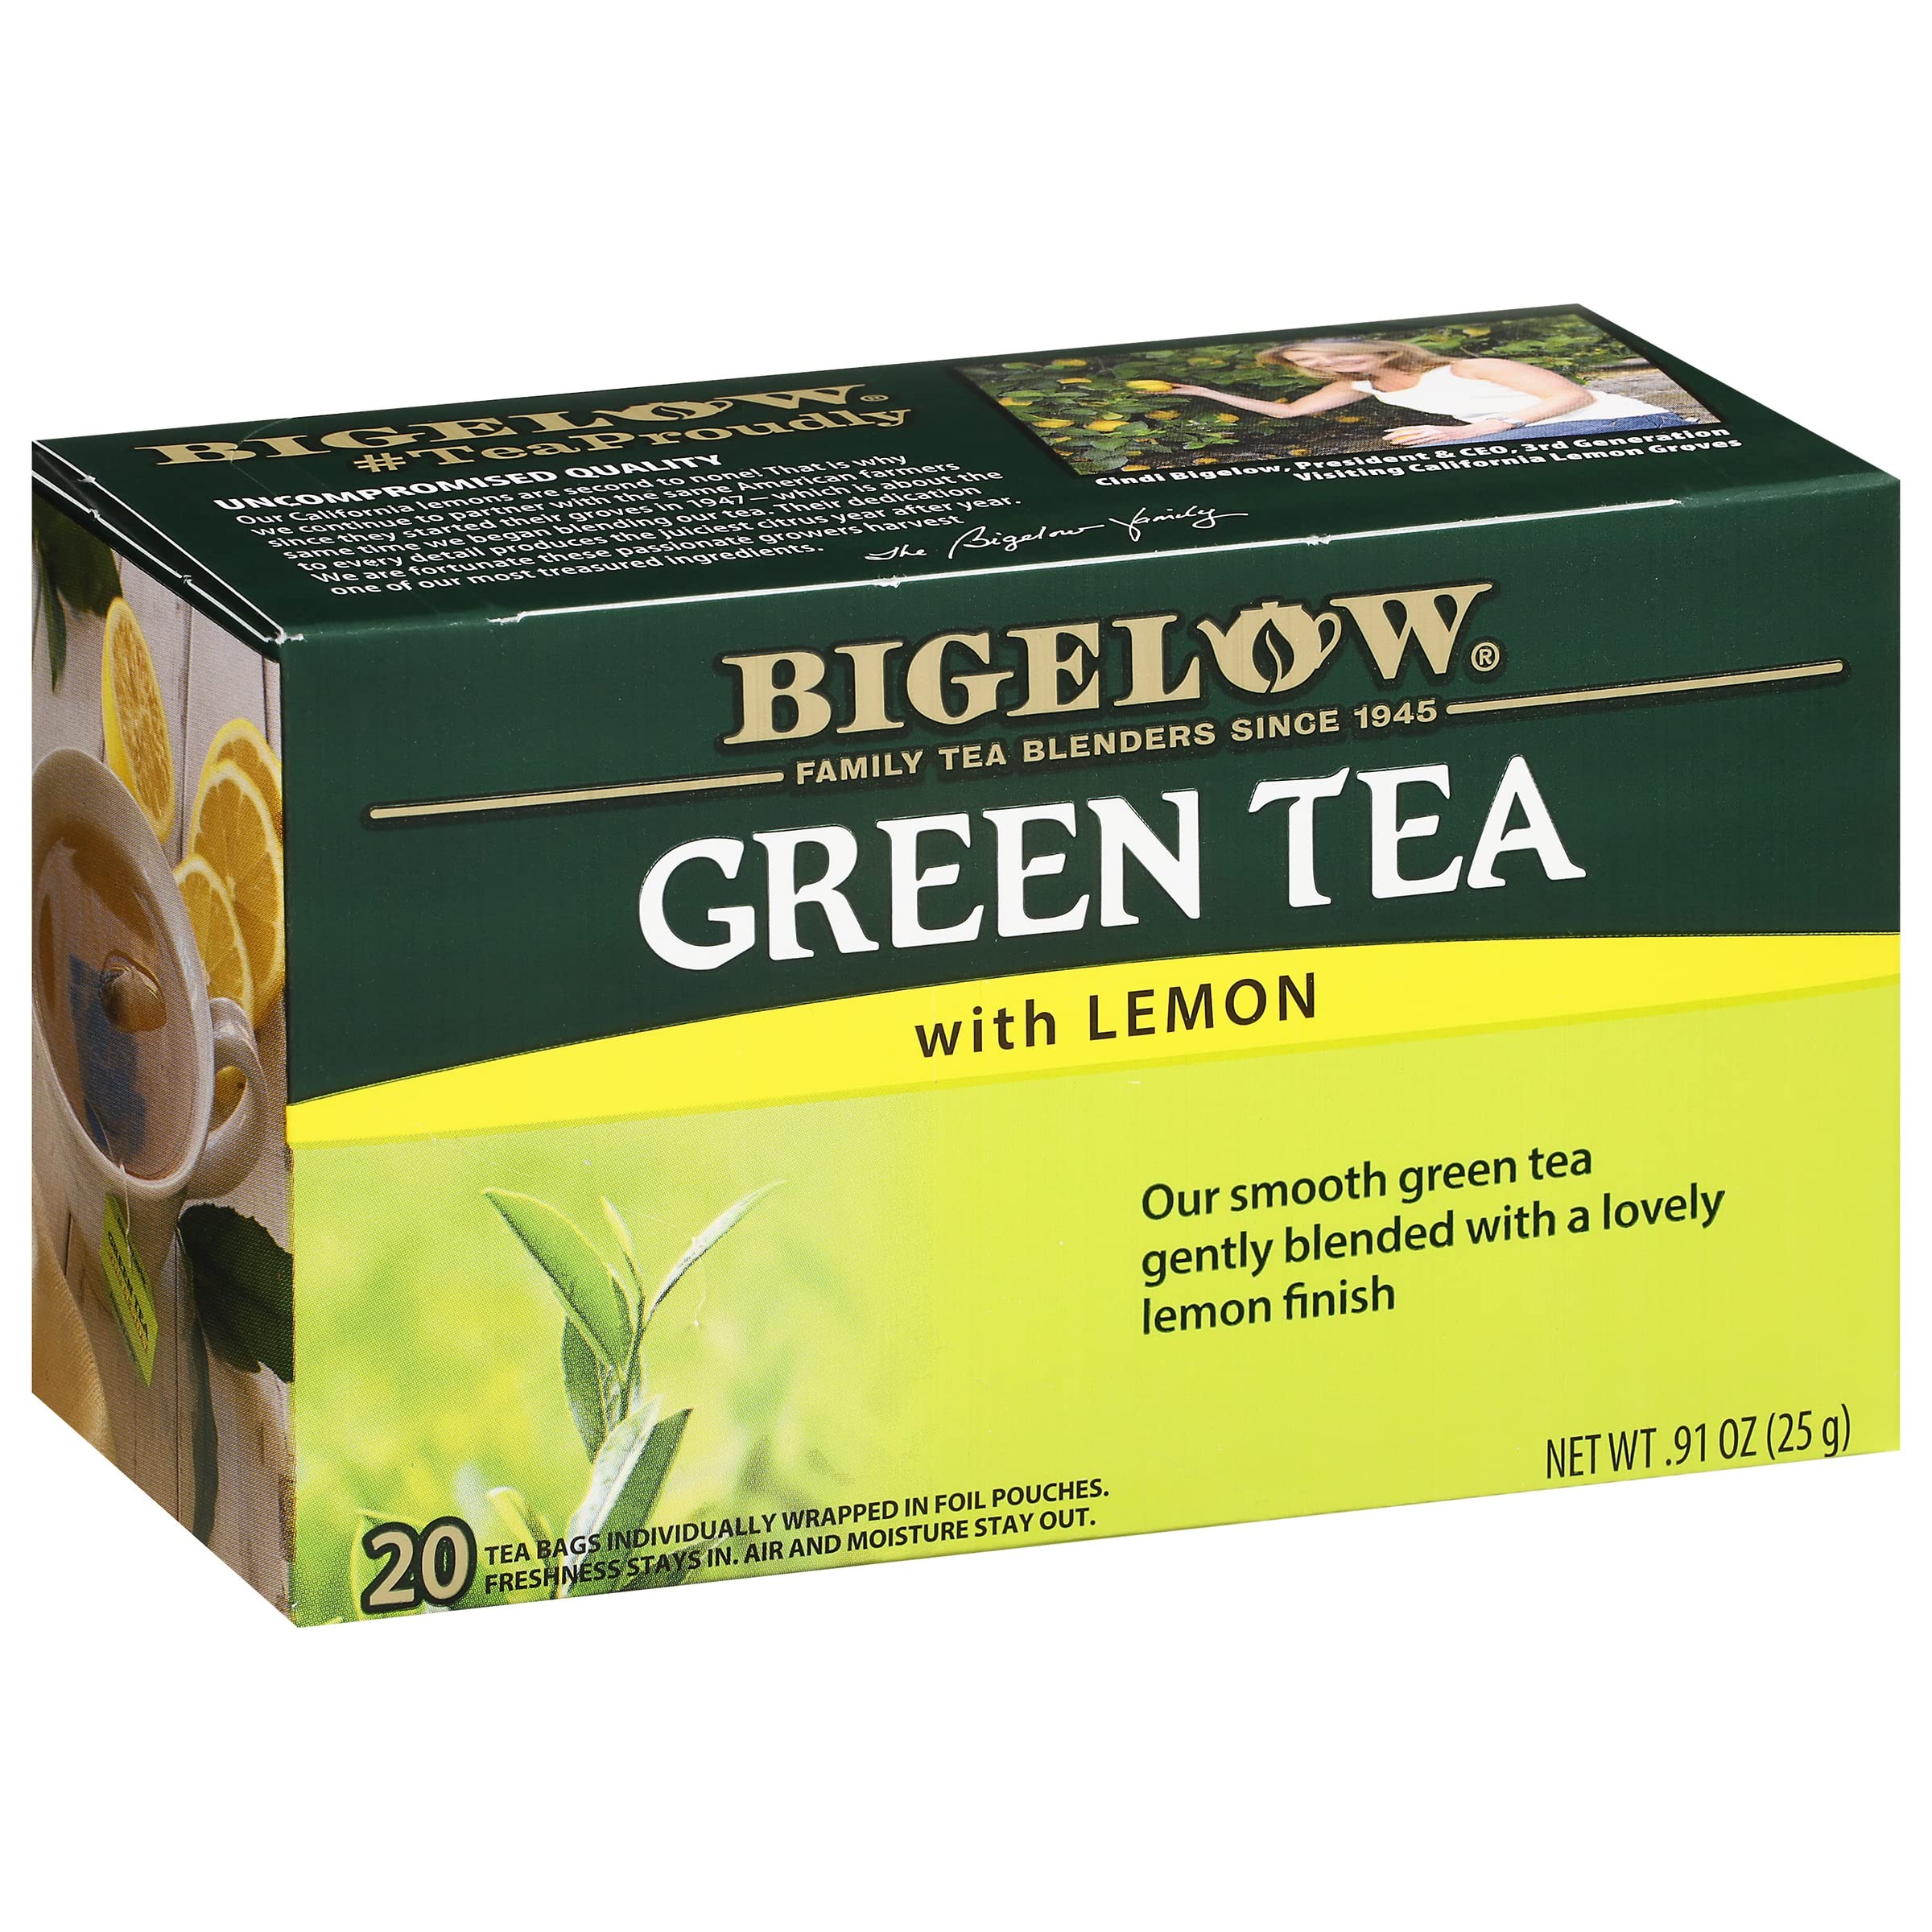
Item Name: Bigelow Tea Grn 20bg6
Value: 1.0
Unit: Count

Price: 8.945